Cryocooler

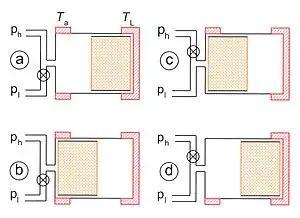
Fig. 6 The four stages in the cooling cycle of the GM cooler.

The cycle starts with the low-pressure (LP) valve closed, the high-pressure (HP) valve open, and the displacer all the way to the right (so in the cold region). All the gas is at room temperature.